Fertitta Center

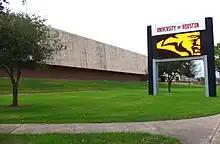
Hofheinz Pavilion in 2007

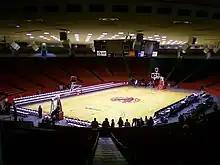
The interior of Hofheinz Pavilion in 2008

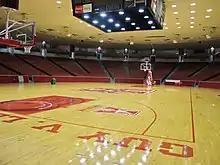
The Hofheinz Pavilion court in 2016

Prior to 1969, the basketball team of the University of Houston hosted their home games at high school arenas such as Jeppesen Gym and Delmar Field House. Hofheinz Pavilion was meant to replace these venues as a permanent location.